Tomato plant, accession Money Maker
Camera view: tilt-top (135 deg); turntable rotation: 30 degrees
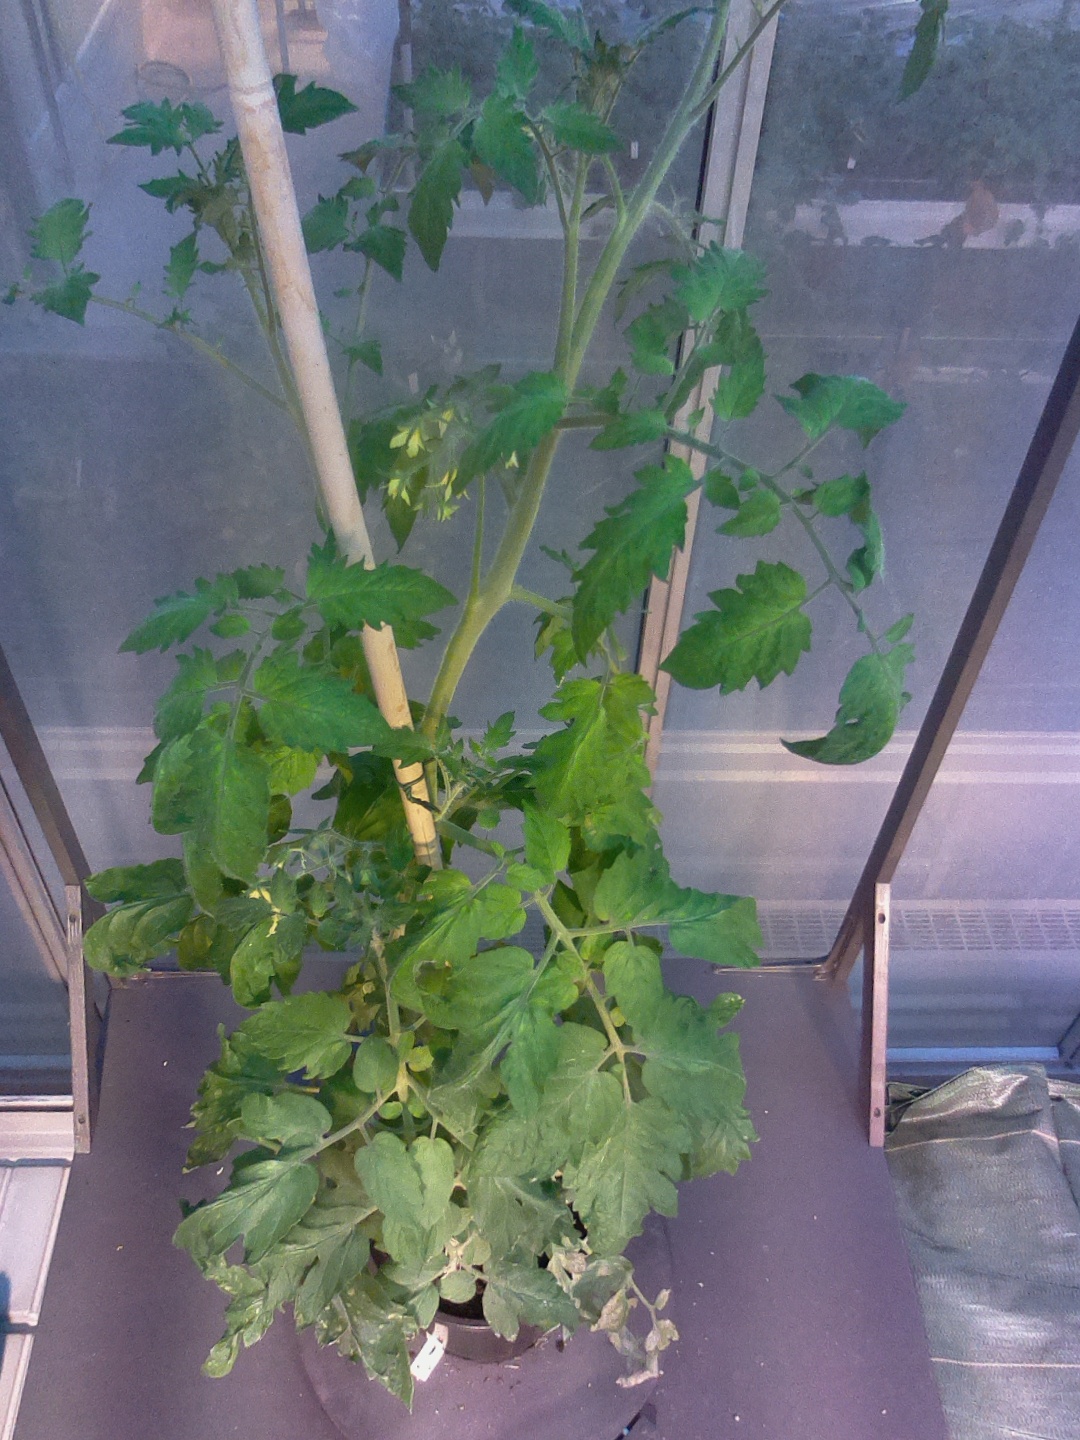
BBCH growth stage 70: Fruits at the main stem or branches visibles